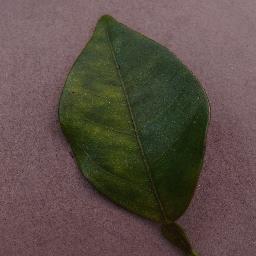
Label: Orange___Haunglongbing_(Citrus_greening)